La Baume-Cornillane

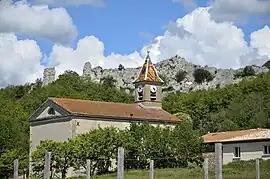
The church of La Baume-Cornillane

La Baume-Cornillane is a commune in the Drôme department in southeastern France.